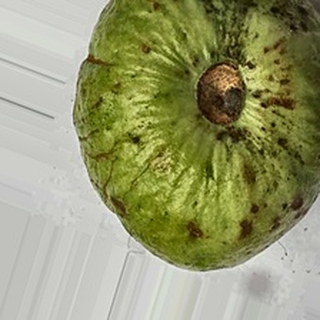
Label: guava_anthracnose